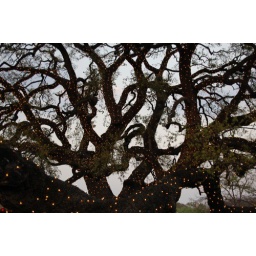
tree off of s. congress... I think it was in the outdoor seating for a taco bar